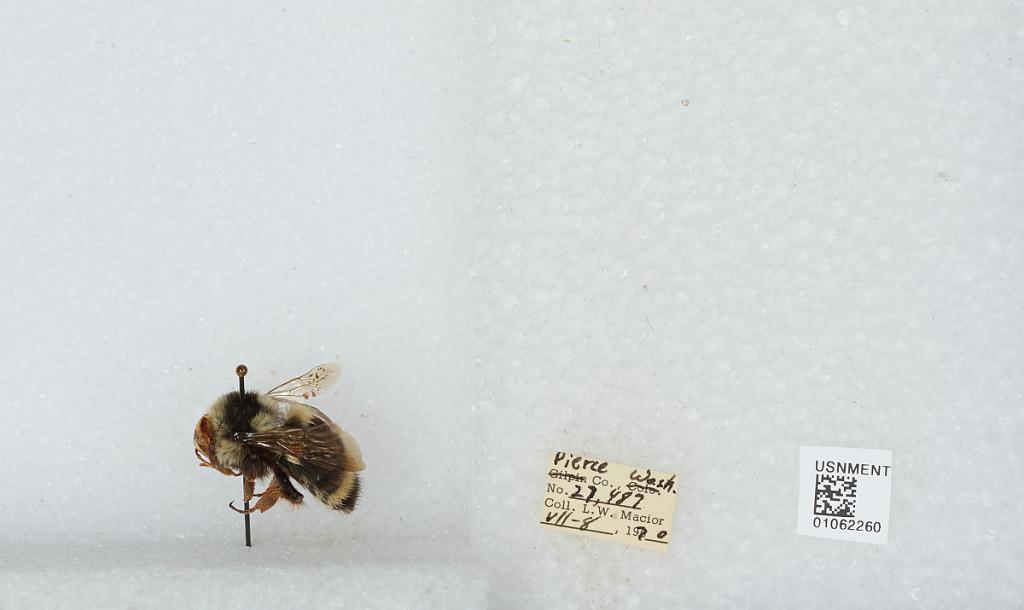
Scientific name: Bombus bifarius nearcticus
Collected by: L. Macior
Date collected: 1970-7-8
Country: United States
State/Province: Washington
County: Pierce
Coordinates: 47.05, -122.12